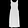
Label: Dress